Macquarie Pass

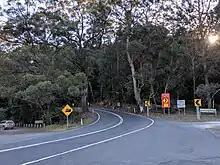
Start of Macquarie Pass on Illawarra Highway

Macquarie Pass is an eight-kilometre-long section of the Illawarra Highway passing through Macquarie Pass National Park. It was opened in 1898, though had been used by the Wodi Wodi tribe.